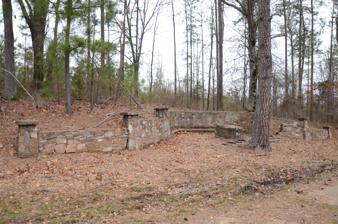
Building: Old US 67 Rest Area
Country: United States of America
Year built: 1936
United States historic place Old US 67 Rest Area U.S. National Register of Historic Places Show map of Arkansas Show map of the United States Nearest city Curtis, Arkansas Coordinates 34°1′12″N 93°6′35″W / 34.02000°N 93.10972°W / 34.02000; -93.10972 Area less than one acre Built 1936 ( 1936 ) Built by National Youth Administration ; Arkansas Highway and Transportation MPS New Deal Recovery Efforts in Arkansas MPS NRHP reference No. 06000907 Added to NRHP October 5, 2006 The Old US 67 Rest Area is a historic roadside rest area in rural Clark County, Arkansas . It is located in on the west side of U.S. Route 67 (US 67) and an old paved section formerly designated Highway 51 , between the small towns of Curtis and Gum Springs . The rest area consists of a semicircular fieldstone retaining wall, which is segmented by six fieldstone pillars. A semicircular concrete bench stands facing a fieldstone well. The rest area was built five years after US 67 was paved in 1931, by the National Youth Administration , a federal New Deal agency, and the state highway department. Near the third pillar is a plaque which says: BUILT BY NATIONAL YOUTH ADMINISTRATION IN COOPERATION WITH ARKANSAS STATE HIGHWAY DEPARTMENT 1936 The rest area was listed on the National Register of Historic Places in 2006. See also National Register of Historic Places listings in Clark County, Arkansas References